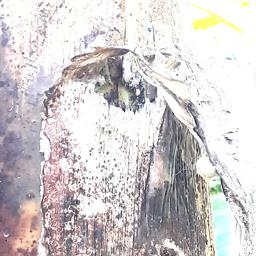
Label: PSEUDOSTEM WEEVIL